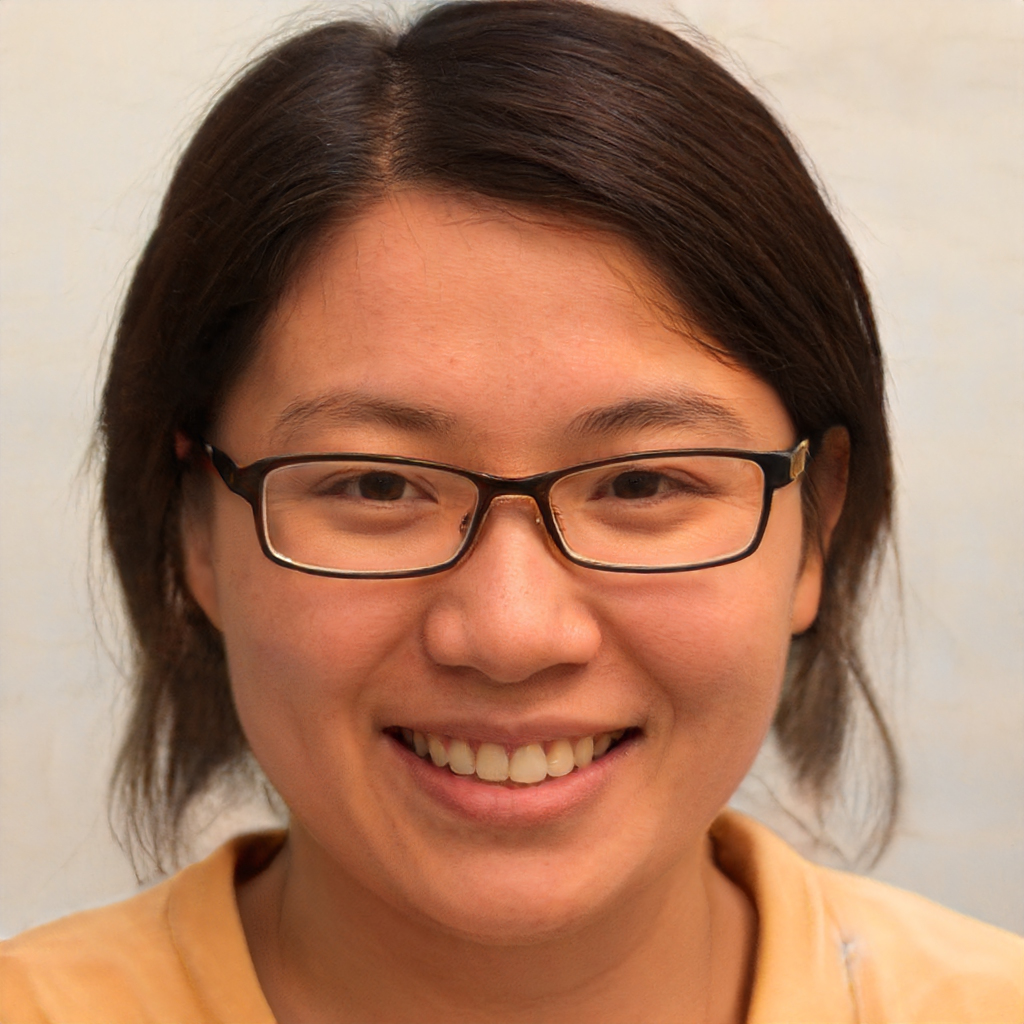
Portrait style: Real Portrait